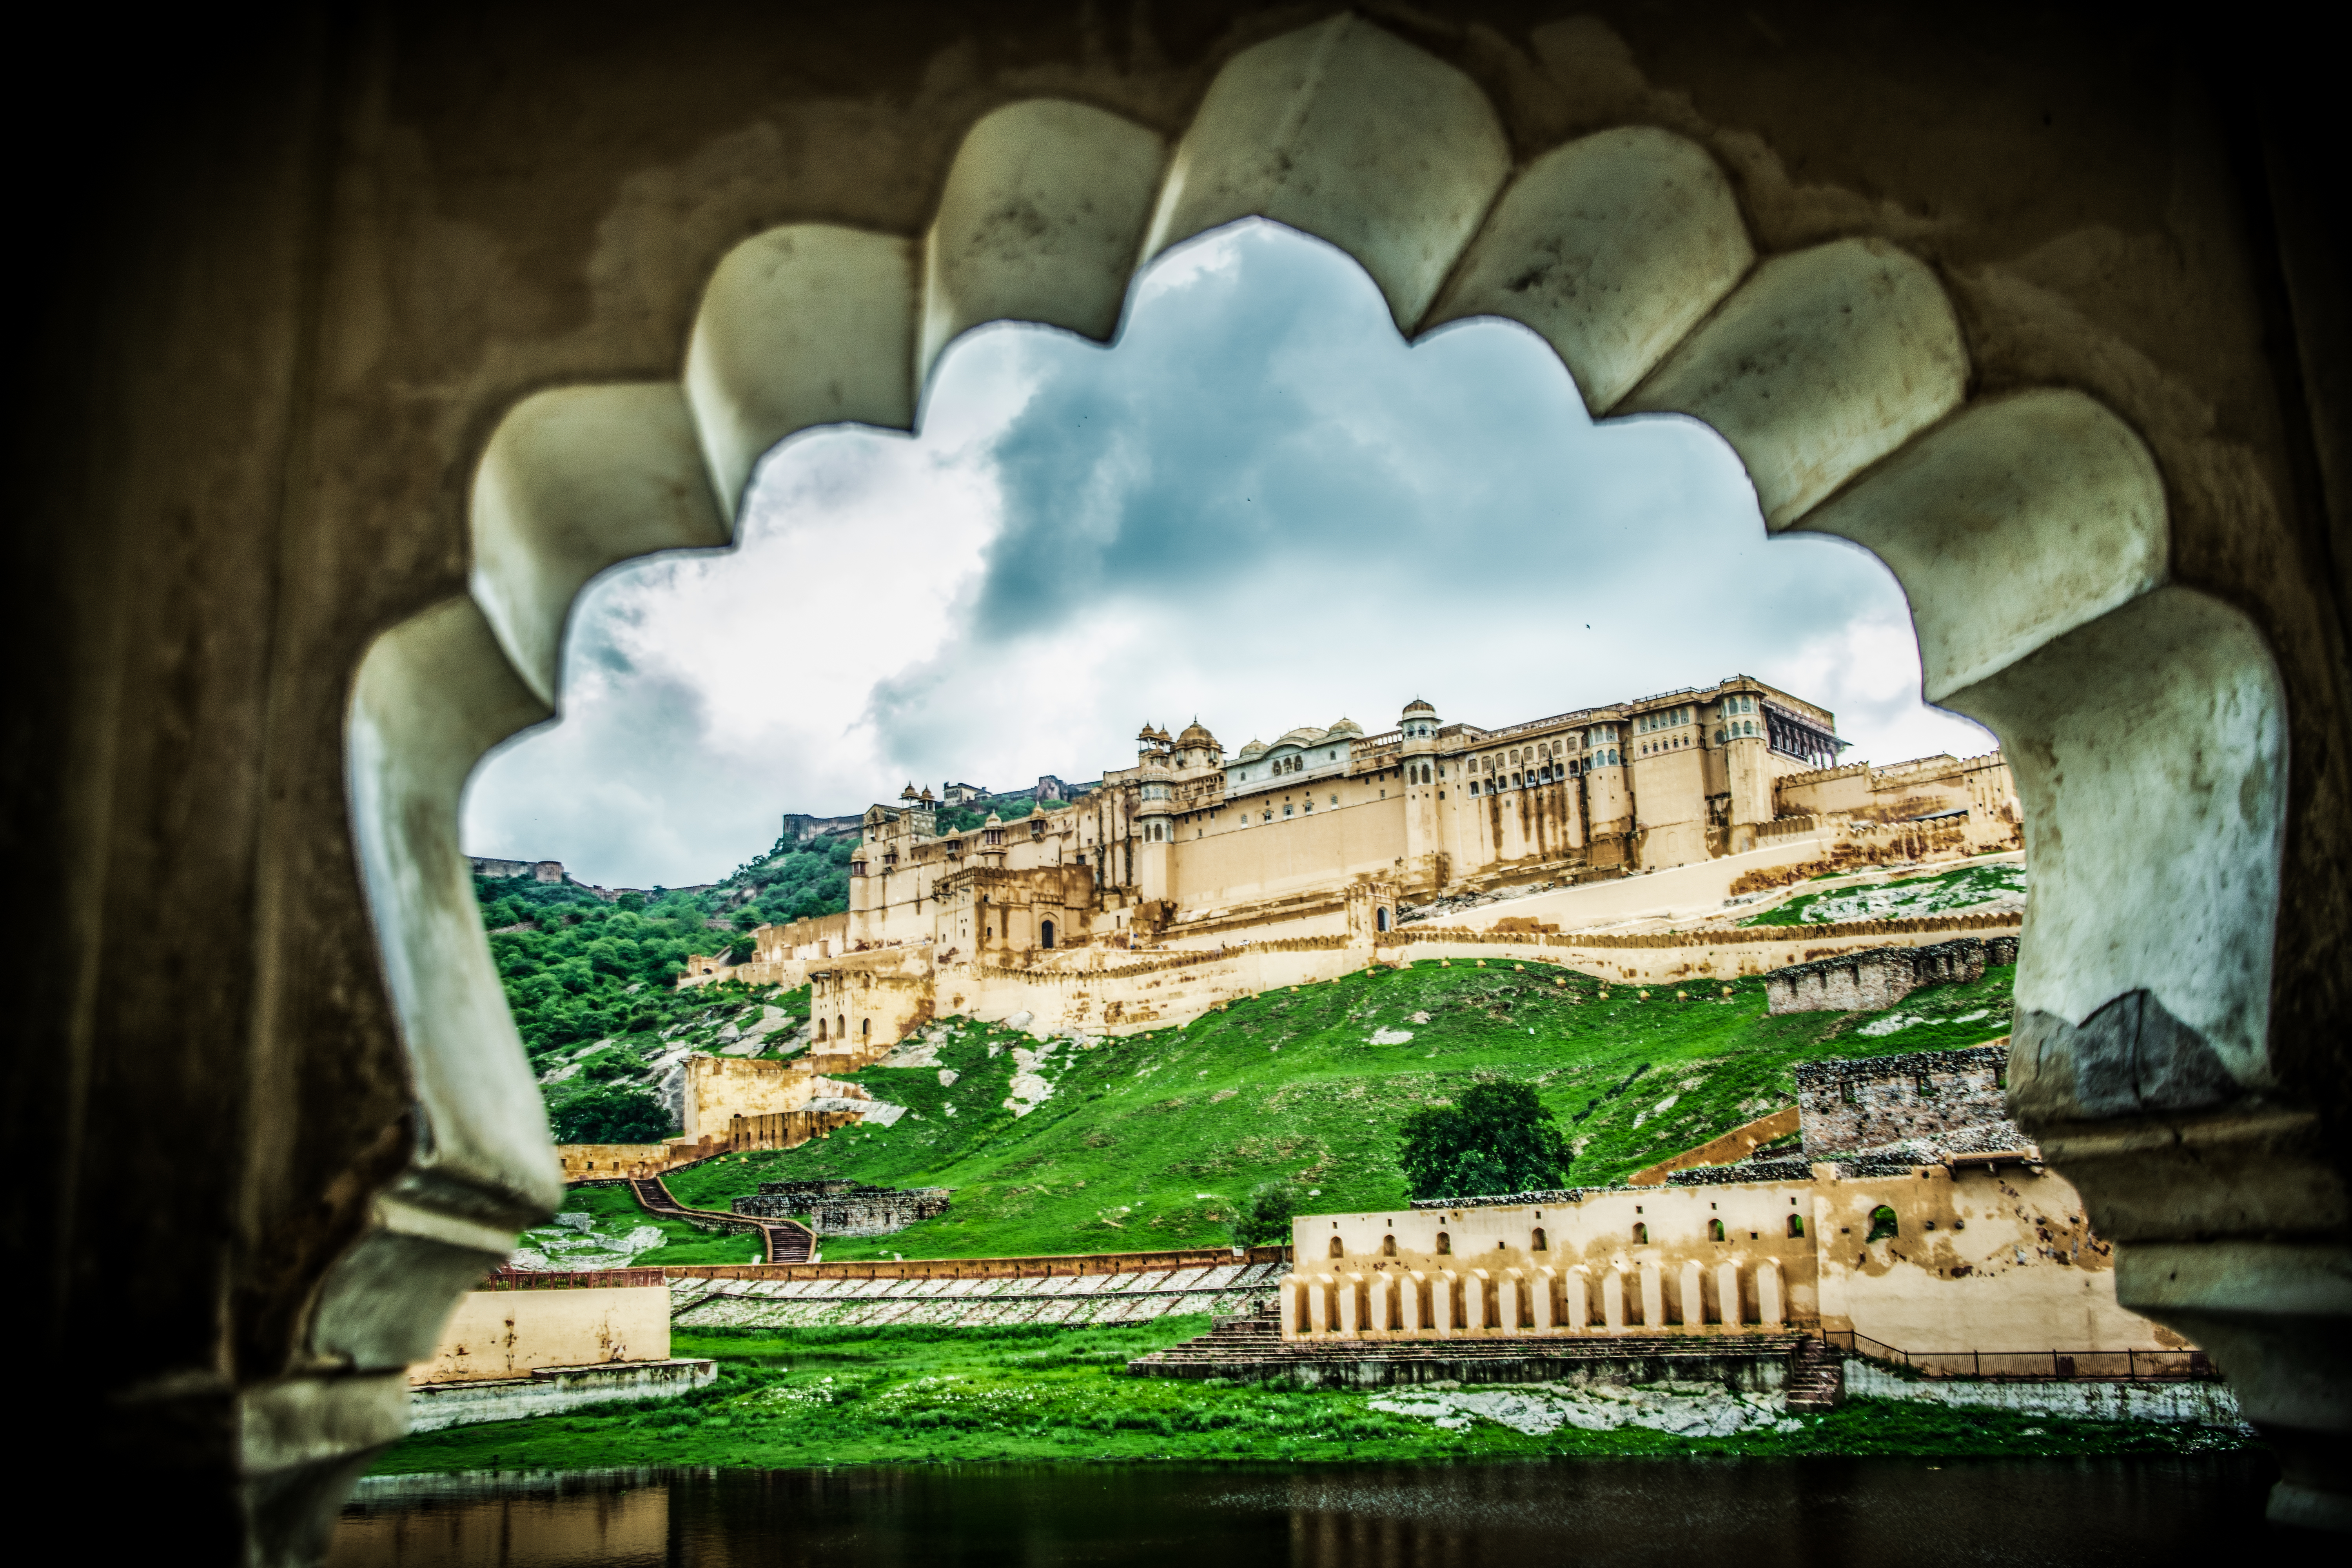
jaipur, amber, amber fort, amber palace, amer, amer fort, amer palace, ancient, architecture, asia, attraction, building, castle, desert, destination, exotic, famous, fort, fortification, fortress, heritage, hill, hilltop, hinduism, historic, historical, holiday, india, indian, king, landmark, landscape, mountain, mughal, old, outdoors, palace, pink, rajasthan, rajasthani, sightseeing, tourism, tourist, tourist attraction, tourist destination, traditional, travel, travel destination, vacation, wall, illustration, stock photography, world, art, cloud, arch, visual arts, history